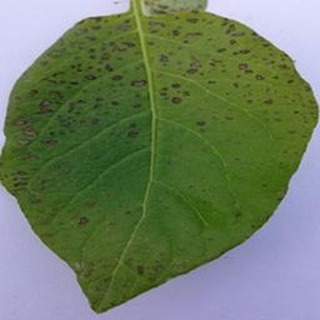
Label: potato_early_blight